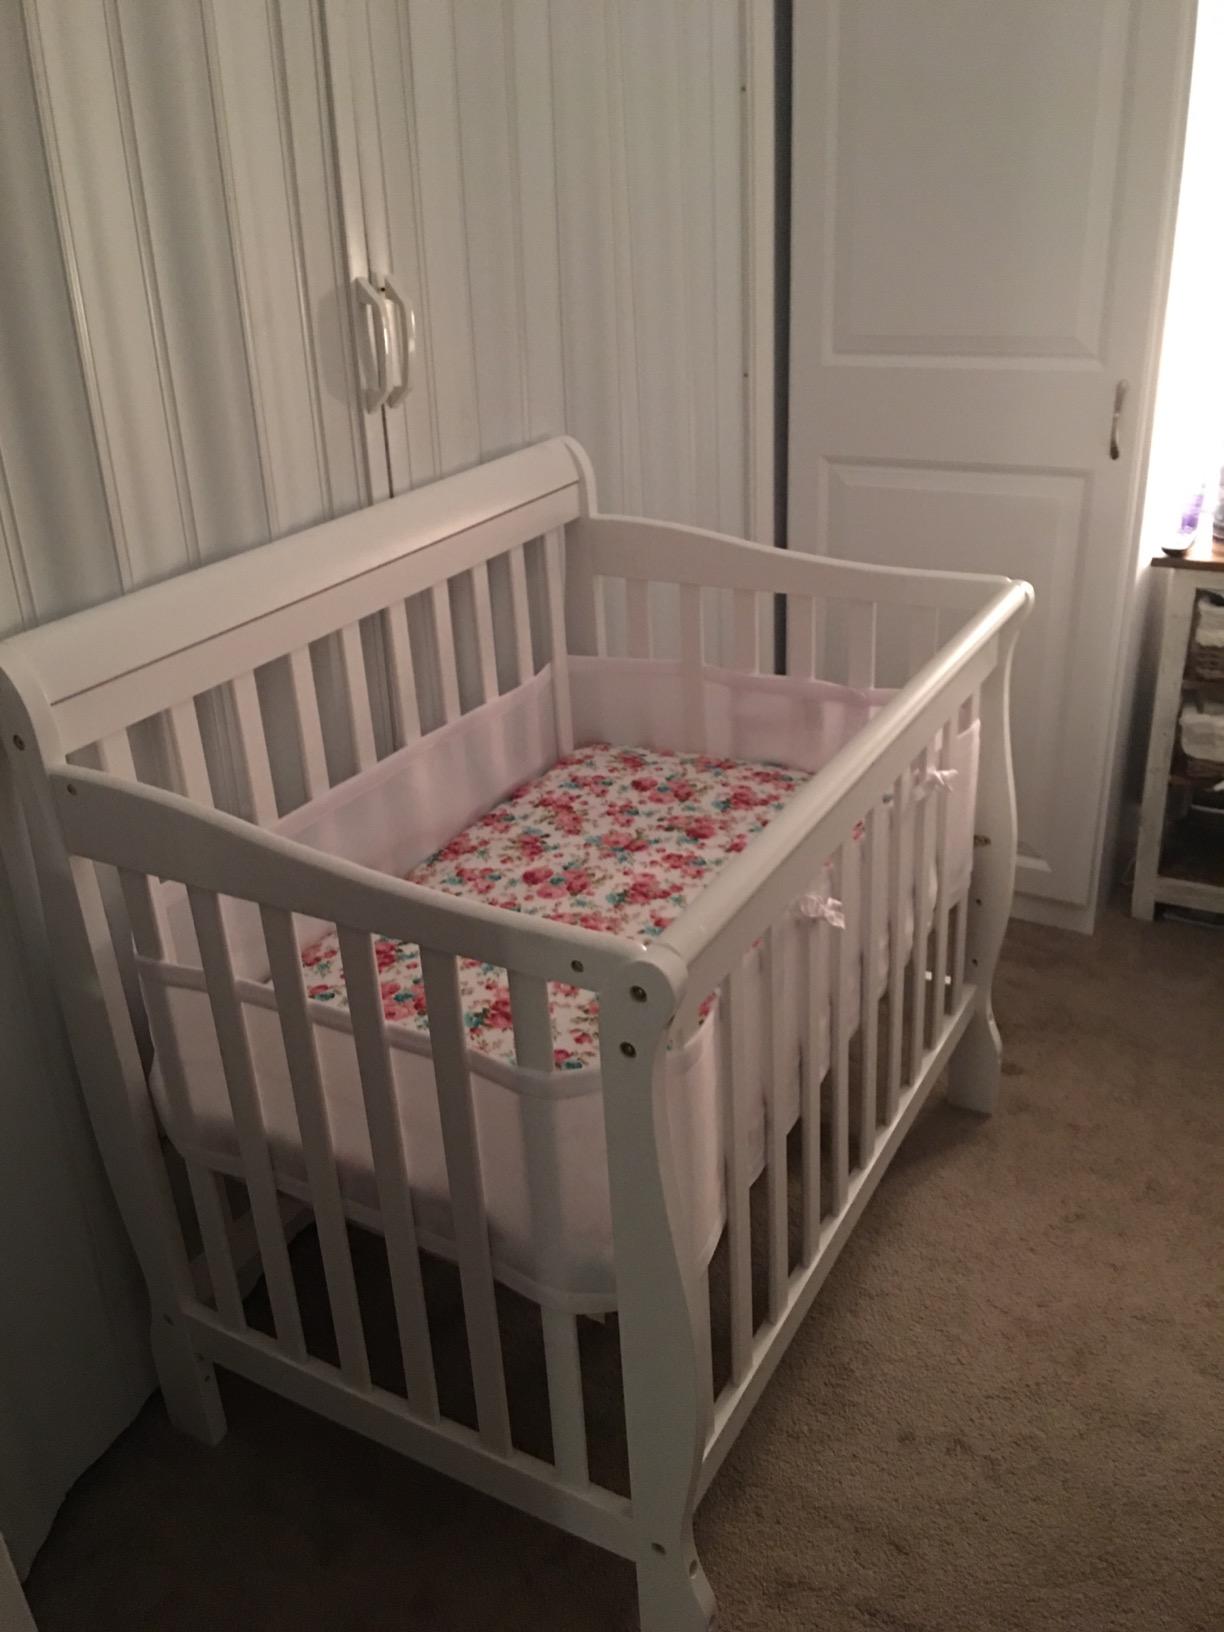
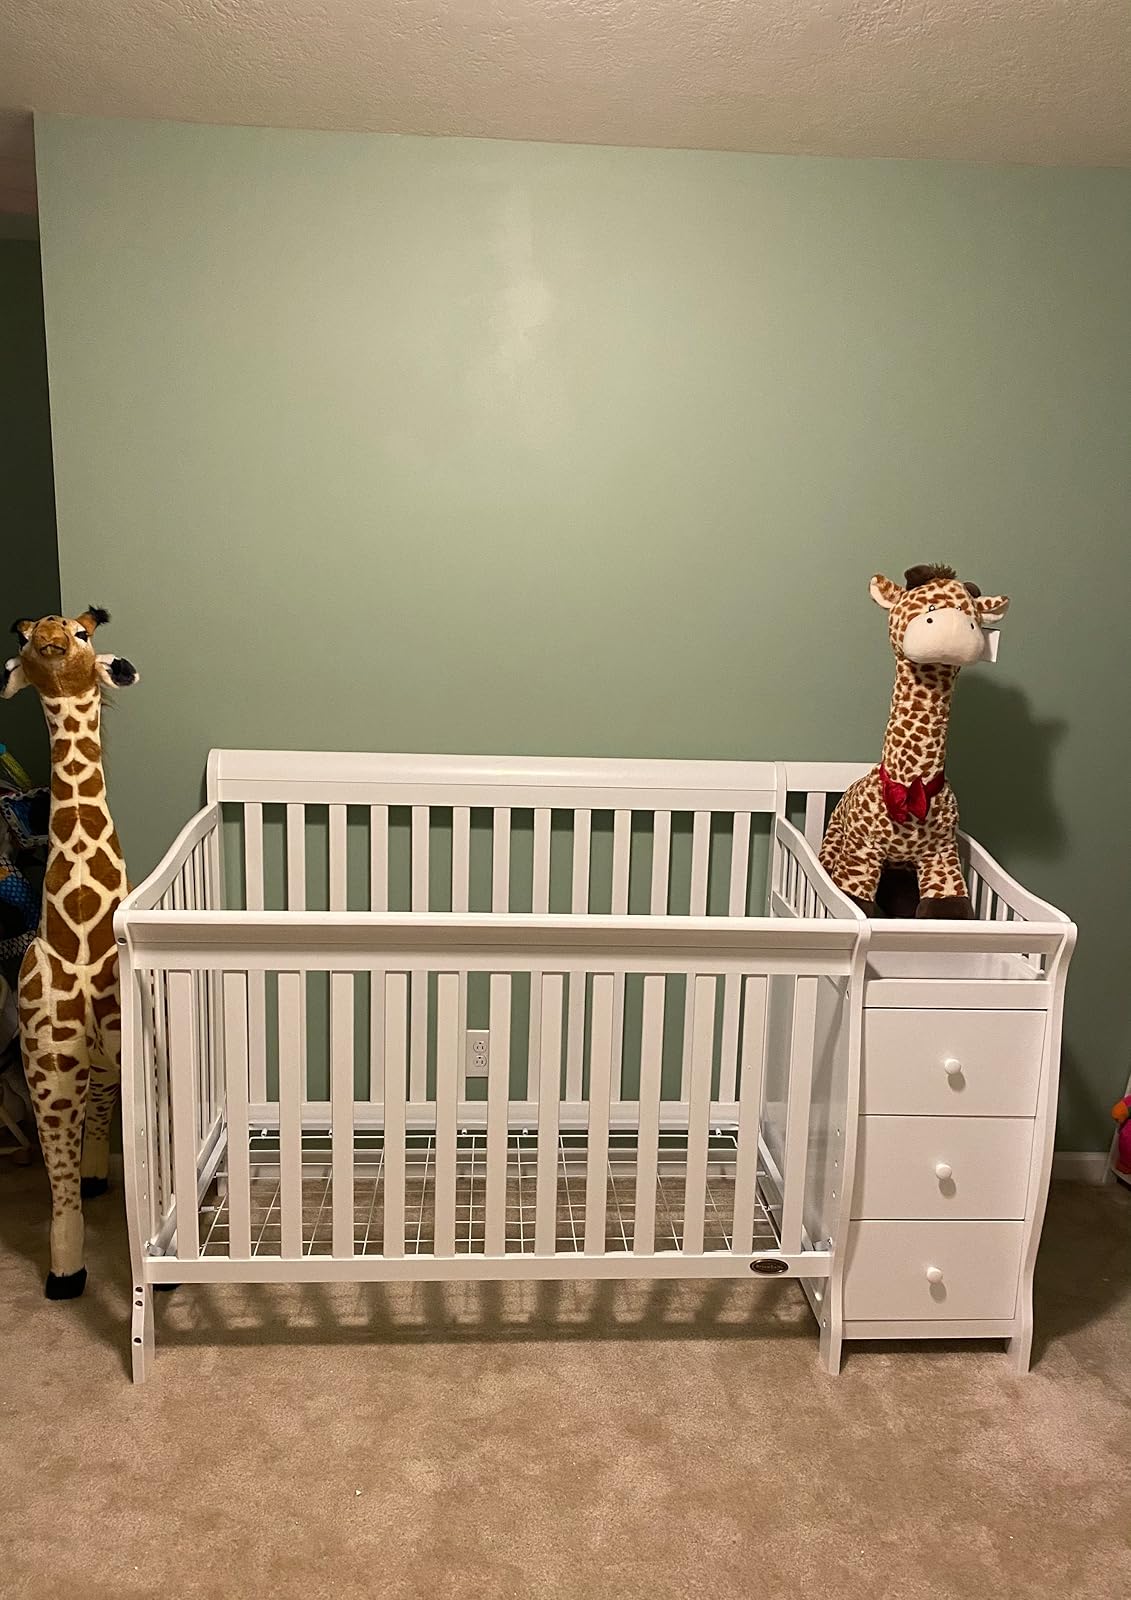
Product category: products_crib
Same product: no